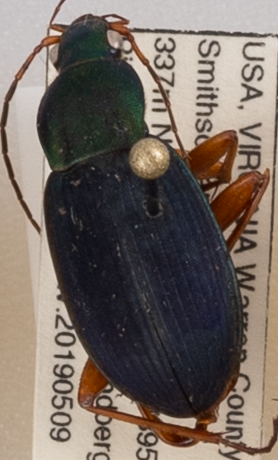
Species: Chlaenius aestivus
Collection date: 2019-05-09
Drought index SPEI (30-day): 1.13
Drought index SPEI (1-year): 2.09
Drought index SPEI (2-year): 2.09